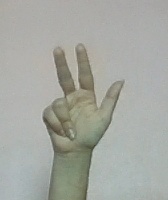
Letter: al